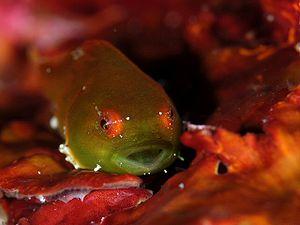
Les Cyclopteridae constituent une famille de poissons téléostéens de l'ordre des Scorpaeniformes.